Parke's Castle

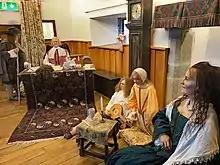
The first floor of the Gatehouse in Parke's Castle, showing interpretive models of the Parke family in period dress.

The remains of O'Rourke's tower house at Newtowne were demolished shortly after the English began to occupy the site. The gatehouse was constructed first, then two defensive towers in the northwest and northeast corners. The towers and gatehouse predate the manor house, which was built last and likely completed in the mid-1630s. A pair of smaller sentry towers and a sally port (water gate) were added to the southern wall. The bawn walls were reinforced, and crenellations and shot holes were added. The interior of the courtyard was paved over with cobblestone, which removed any traces of the earlier Gaelic castle.